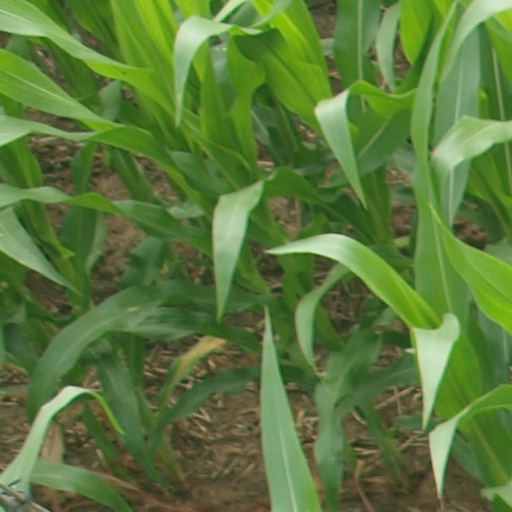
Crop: maize; corn